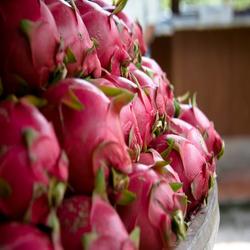
Label: Dragonfruit